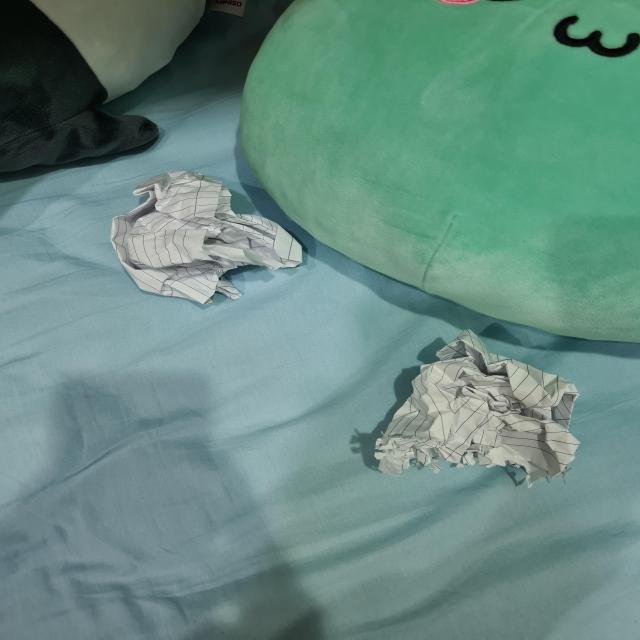
Label: tissues